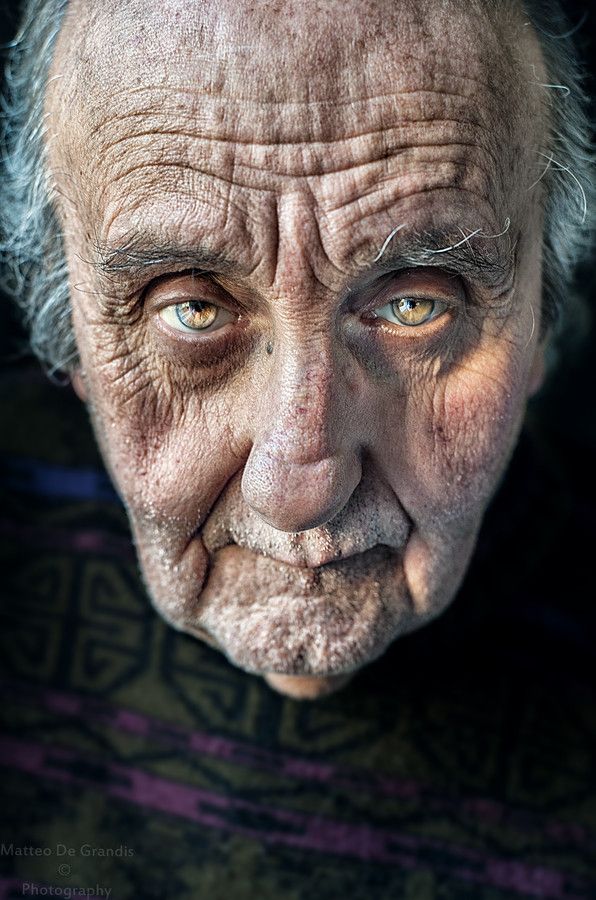
Portrait style: Real Portrait